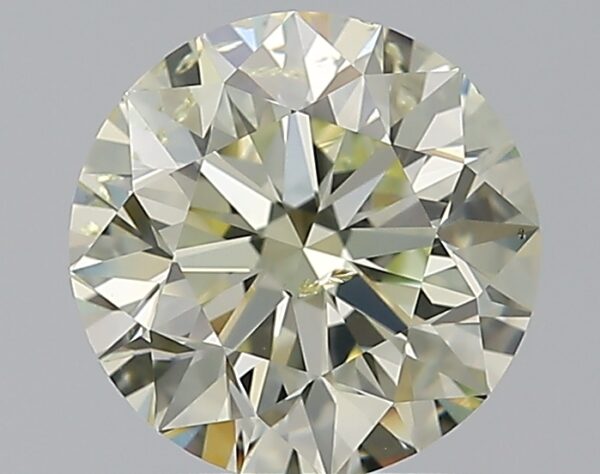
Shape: round
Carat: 1.7
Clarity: SI2
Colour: Q-R
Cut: EX
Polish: EX
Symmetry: EX
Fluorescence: F
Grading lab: GIA
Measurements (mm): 7.56 x 7.61 x 4.8